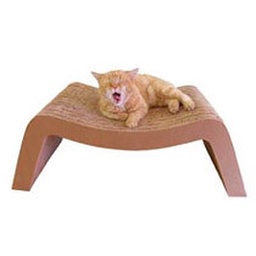
Prrrounge cat bed by Elizabeth Paige Smith